Lebanon Plantation

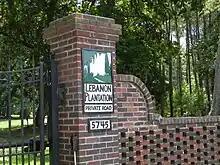
Entrance to Lebanon Plantation

Lebanon Plantation is situated approximately southwest of downtown Savannah in Georgia's Lower Coastal Plain region. Located at 5475 Ogeechee Road, just off historic Highway 17.